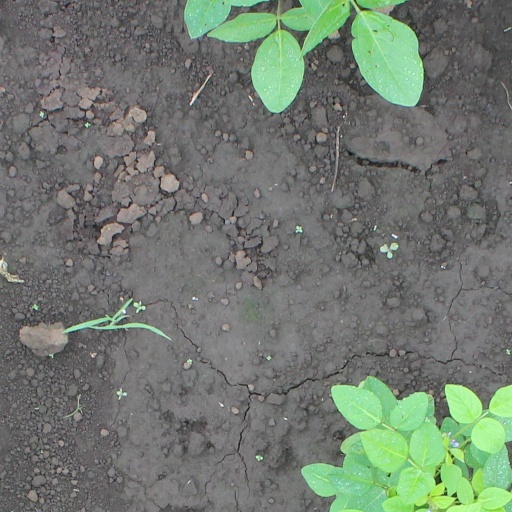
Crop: soybean